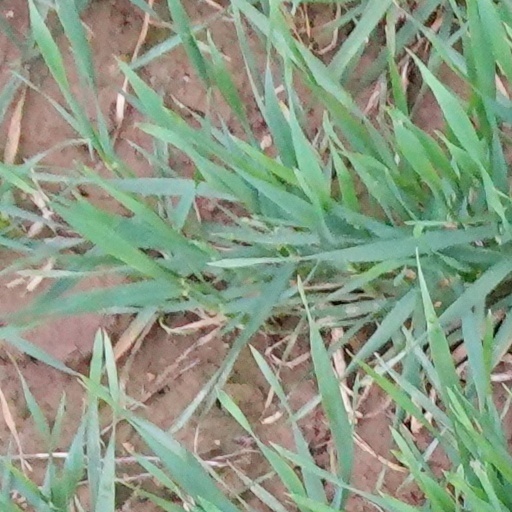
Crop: wheat